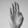
ASL letter: B